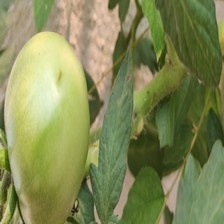
Label: tomato